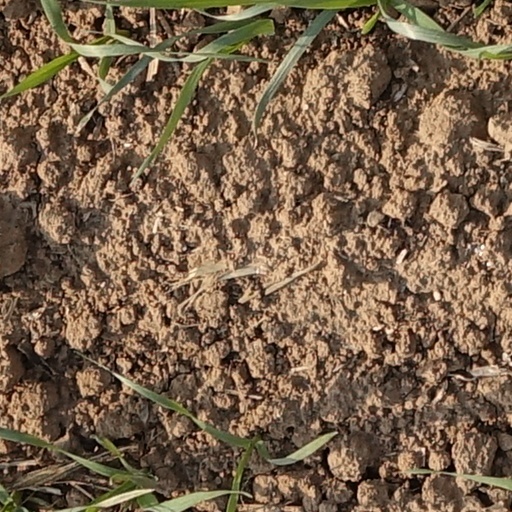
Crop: wheat